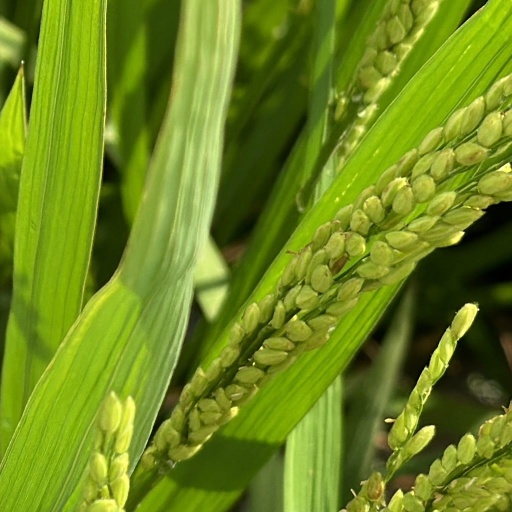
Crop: rice